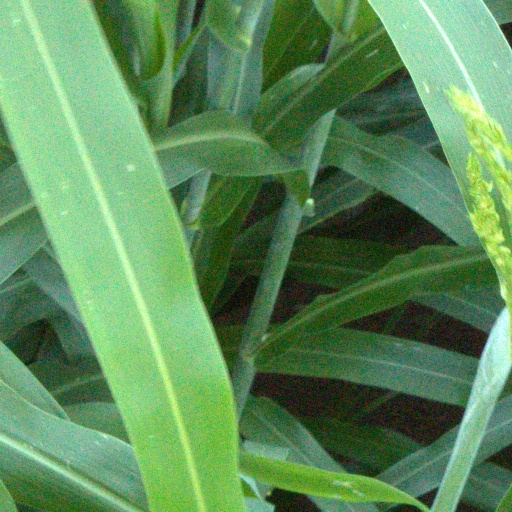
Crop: sorghum